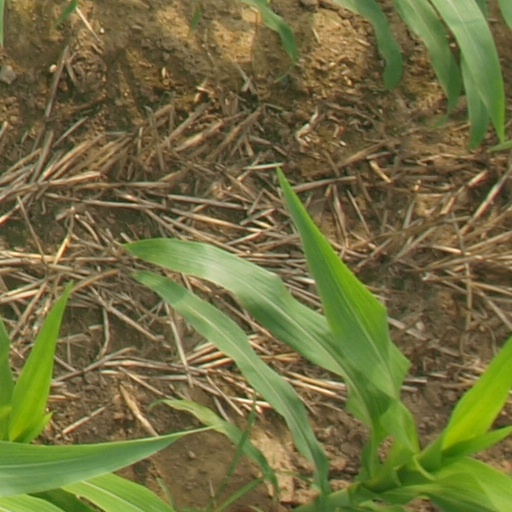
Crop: maize; corn